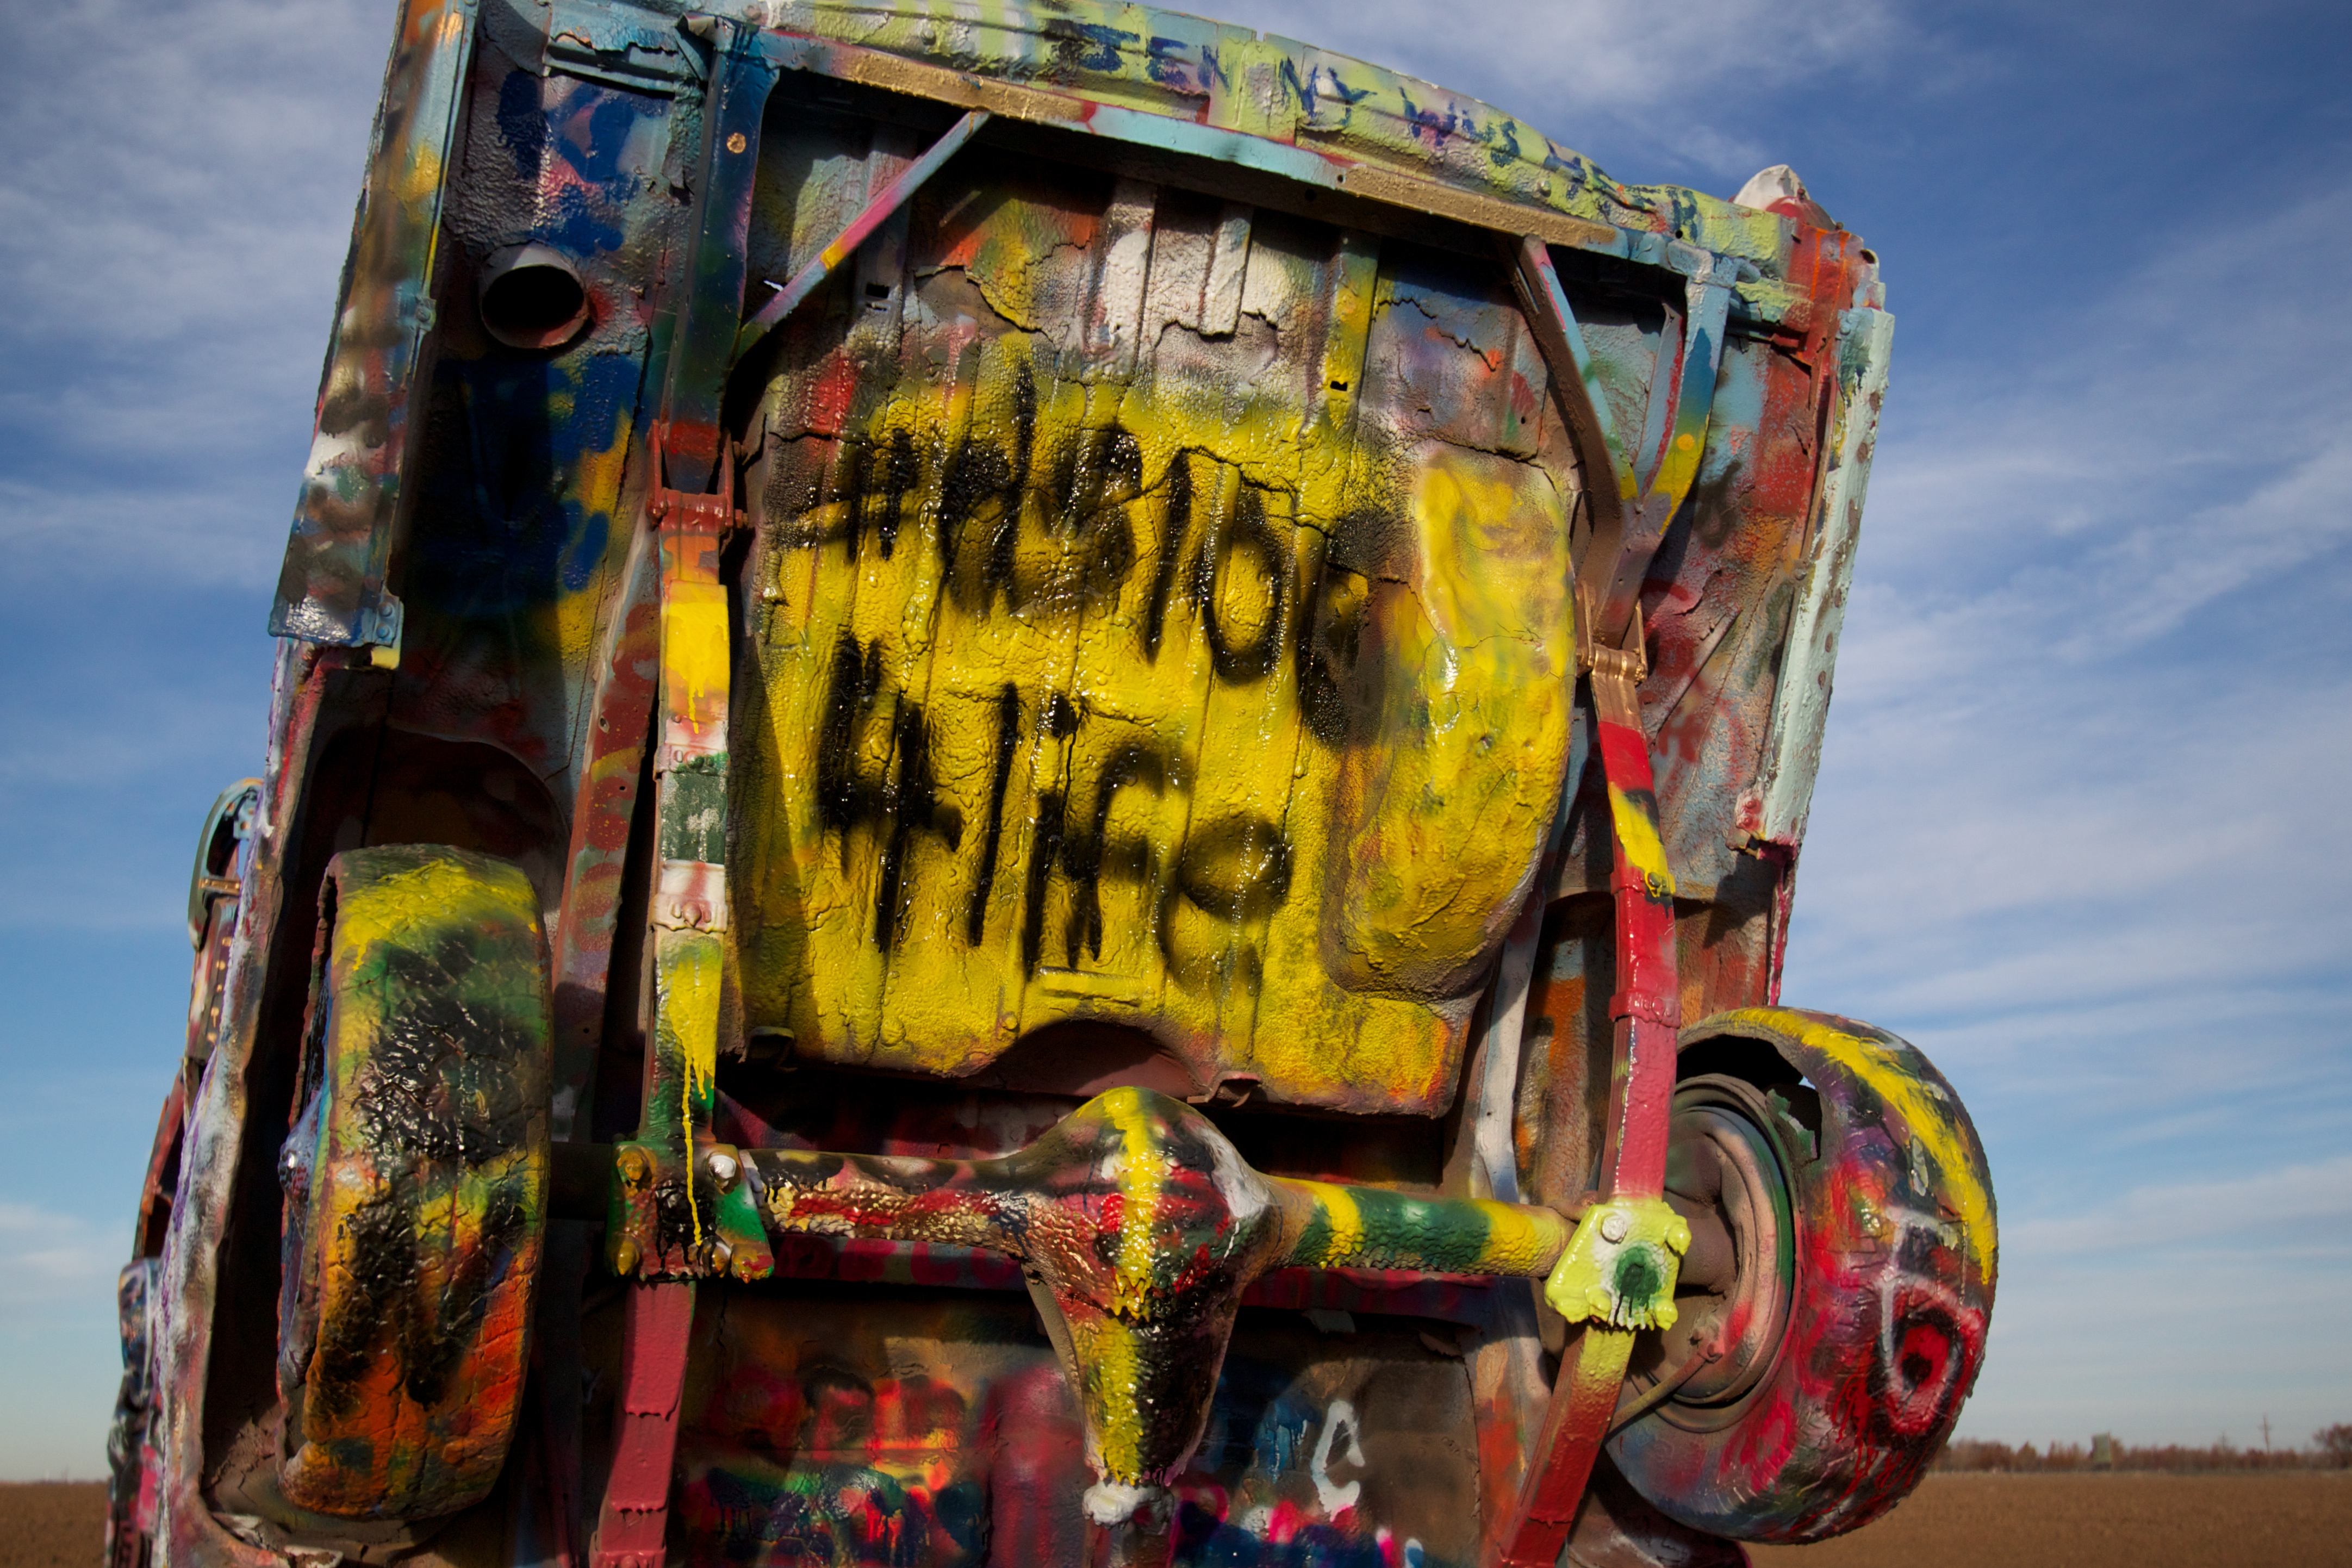
color, art, ds106, odyssey, cadillacranch